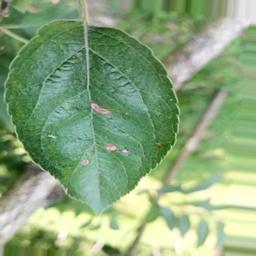
Label: Alternaria